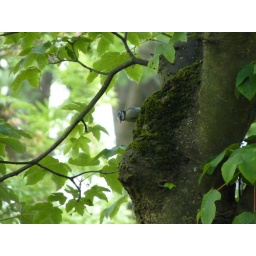
My first semi-successful photo of a bird in a tree